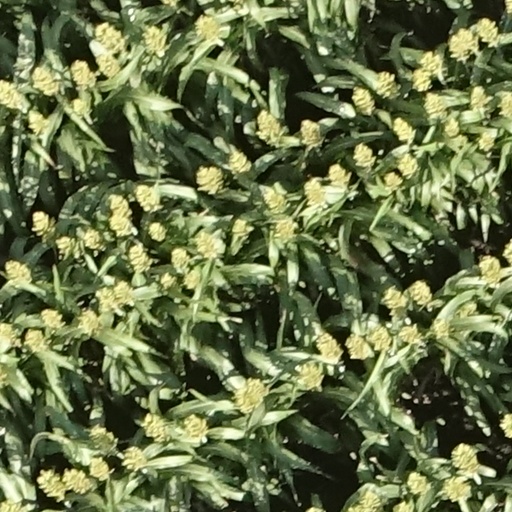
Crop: sorghum